Ocean sunfish

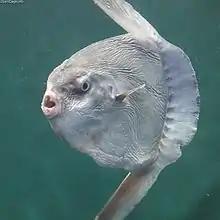
The ocean sunfish is one of the largest bony fish. It has a flattened body and is as tall as it is long.

Its common English name, sunfish, refers to the animal's habit of sunbathing at the surface of the sea. Its common names in Dutch, Portuguese, French, Spanish, Catalan, Italian, Russian, Greek, Hungarian, Norwegian, and German (and , respectively) mean "moon fish", in reference to its rounded shape. In German, the fish is also known as , or "swimming head". In Polish, it is named , meaning "head alone" or "only head", because it has no true tail. In Swedish and Danish it is known as , in Dutch , in Finnish , all of which mean "lump fish". The Chinese translation of its academic name is , meaning "toppled wheel fish". Many of the sunfish's various names allude to its flattened shape.